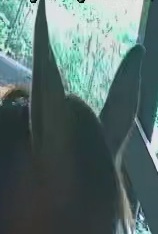
Face region: ears (position_of_ears)
Pain indicator: moderately_present